Brave Tank Hero

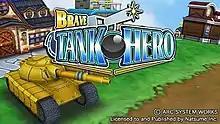

Brave Tank Hero is a tank action video game for the Nintendo 3DS and Wii U developed by Arc System Works and published by Arc System Works in Japan, and Natsume Inc. worldwide. The game was first released for the Nintendo 3DS on April 2, 2014 in Japan, and on August 11, 2015 worldwide. A Wii U release followed on July 30, 2014 in Japan, and on August 27, 2015 in North America, and then PAL regions on September 24, 2015. The story of Brave Tank Hero revolves around a place called Paradise City that has been invaded by the Shadow Tank forces and it's up to the player, a low-ranking soldier, to take it back from them. Missions start up slowly as they introduce the player to the gameplay and gimmicks; there are a total of 50, and they make up the bulk of the gameplay. Players can also upgrade their tank and unlock other tanks. Reviews were largely negative, citing bland, meaningless, and frustrating gameplay. However, reviewers did express that there was some entertainment value in the games local multiplayer.